Clelia Bompiani

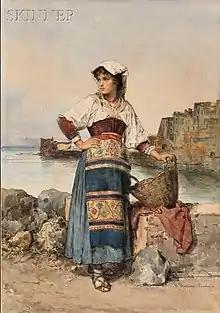
"Sul lungomare"

Clelia Bompiani-Battaglia (5 August 1848 in Rome – 23 February 1927 in Rome) was an Italian painter.